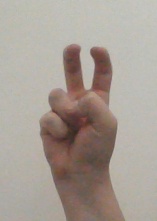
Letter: toot